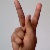
The image shows a hand gesture representing the letter 'K' in Indian Sign Language.